Anti-asthmatic agent

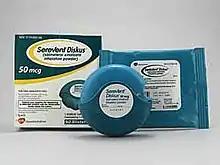
Long-acting β2-adrenergic agonist (Salmeterol)

Inhaled short-acting β2-adrenergic agonists, such as terbutaline and salbutamol, are the first-line drugs indicated for asthma exacerbation for all patients to provide rapid bronchodilating effects. Short-acting β2-adrenergic agonists can be delivered by different devices, for example, nebulizers and metered-dose inhalers.